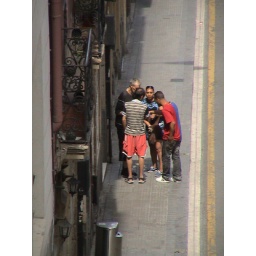
My feet in the sky of Bilbao and my head in San Francisco street